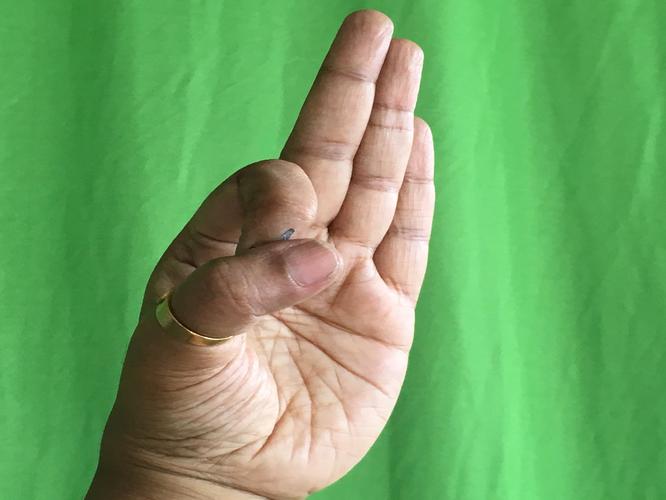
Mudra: Aralam
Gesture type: single_hand